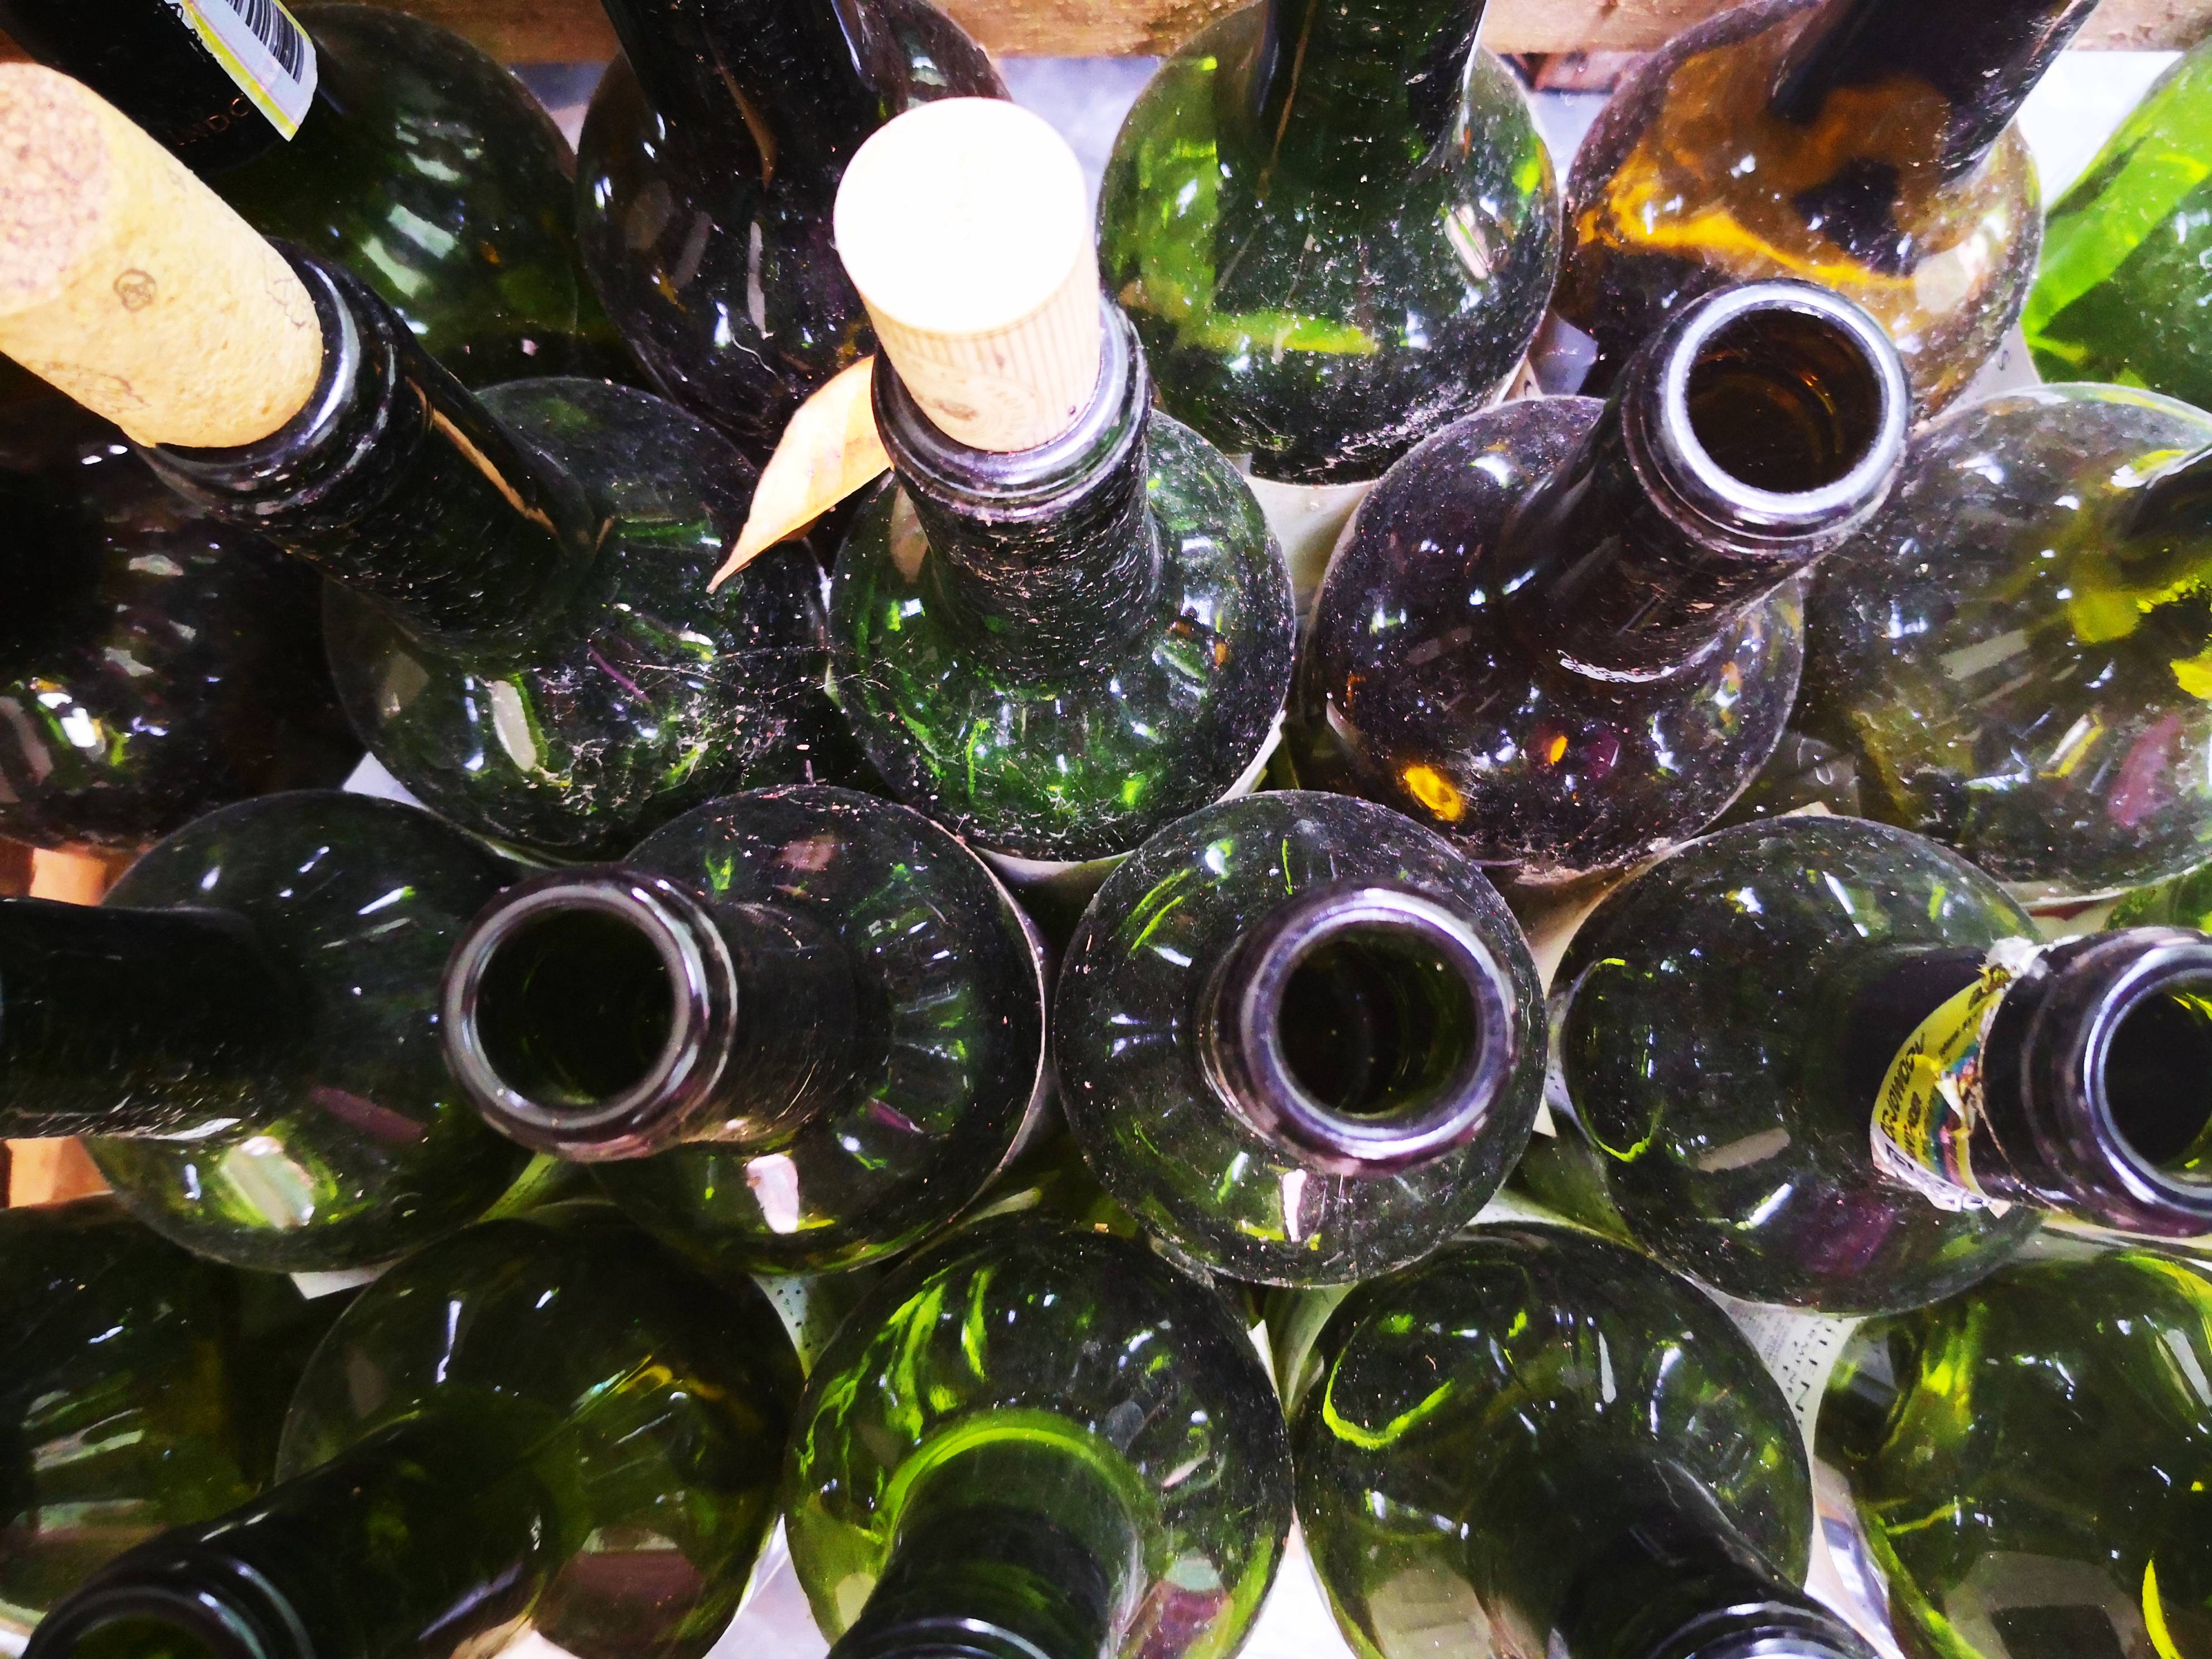
vidrio, luz, verde, botellas, bottle, wine bottle, glass bottle, green, glass, drinkware, Material property, circle, tableware, wine, fashion accessory